Lysekil

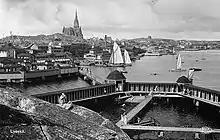
Lysekil bath houses circa 1920–30

During the second part of the 1800s, Lysekil developed into a bathing resort. The first warm water bath house was made from the cabin of a ship and the first real house was built in 1849. In 1859, Carl Curman became resident physician at the resort. He had studied the climate along the west coast and found Lysekil to be best suited for a spa town and through his contacts, the town became a resort favoured by the Stockholm socialite. New bathhouses, hotels and parks were built in 1864–1890 along the south side of the town, now known as the South Harbor ("Södra Hamnen"). Among those were the two Curman Villas built in Dragestil.